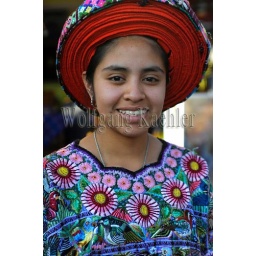
Guatemala, highlands, lake atitlan, panajachel, portrait of teenage mayan girl in traditional dress and headdress